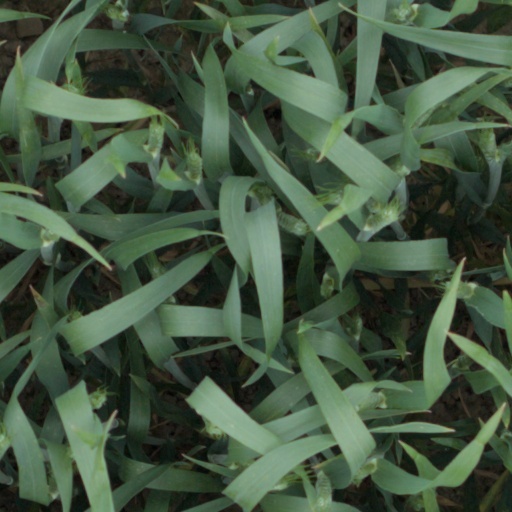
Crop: wheat